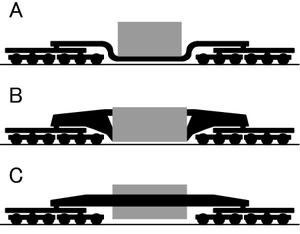
Un wagon pour transports exceptionnels ou wagon « mille-pattes » est un type très spécialisé de wagons de marchandises dans les chemins de fer. Affecté exclusivement aux transports exceptionnels et capable d'accepter des chargements hors-gabarit, il relève du type UIC-U.